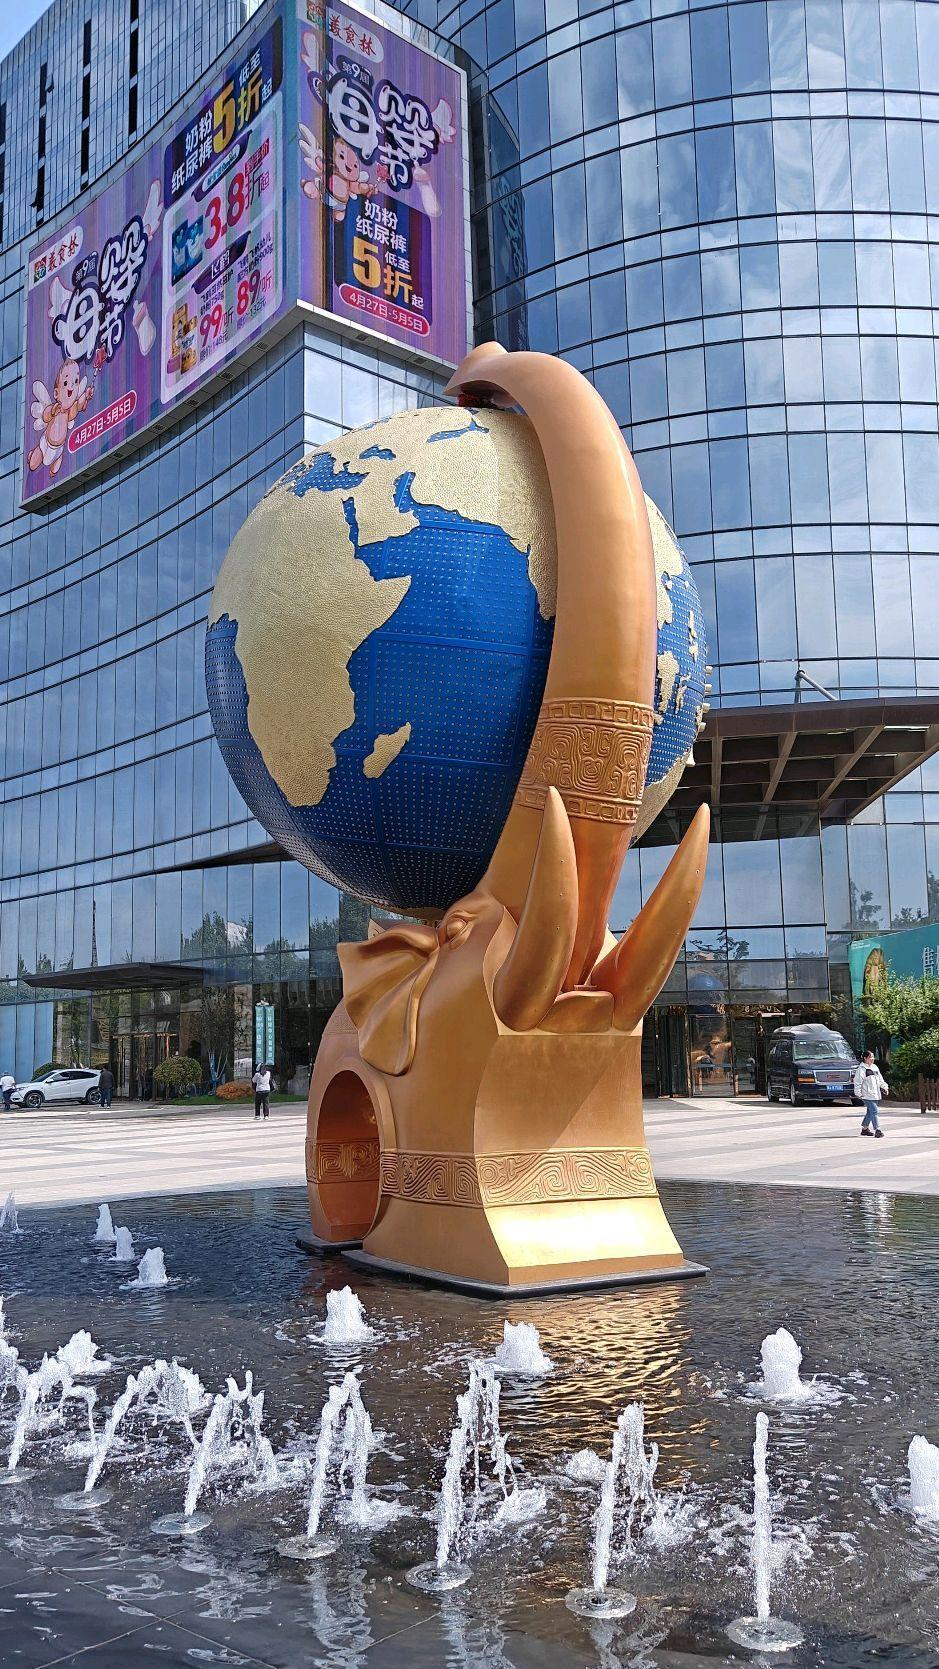
地标名称：中国邯郸环球中心
所在城市：邯郸市·丛台区